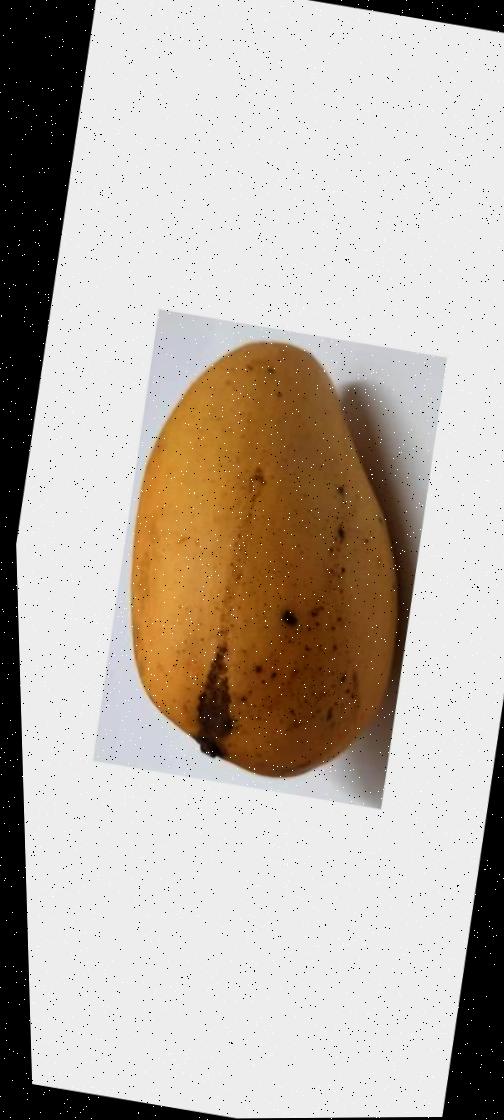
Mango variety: Katimon